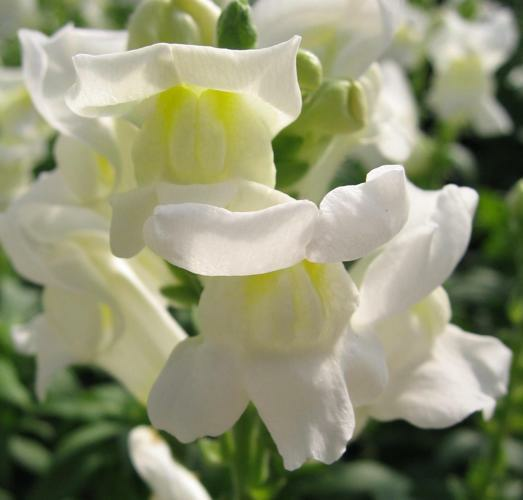
Flower: snapdragon